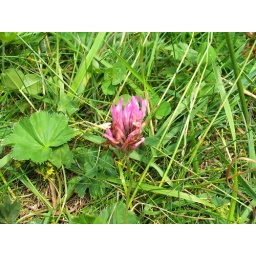
pink in the grass